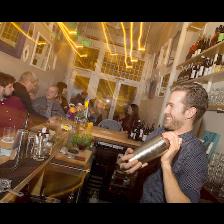
Label: Human